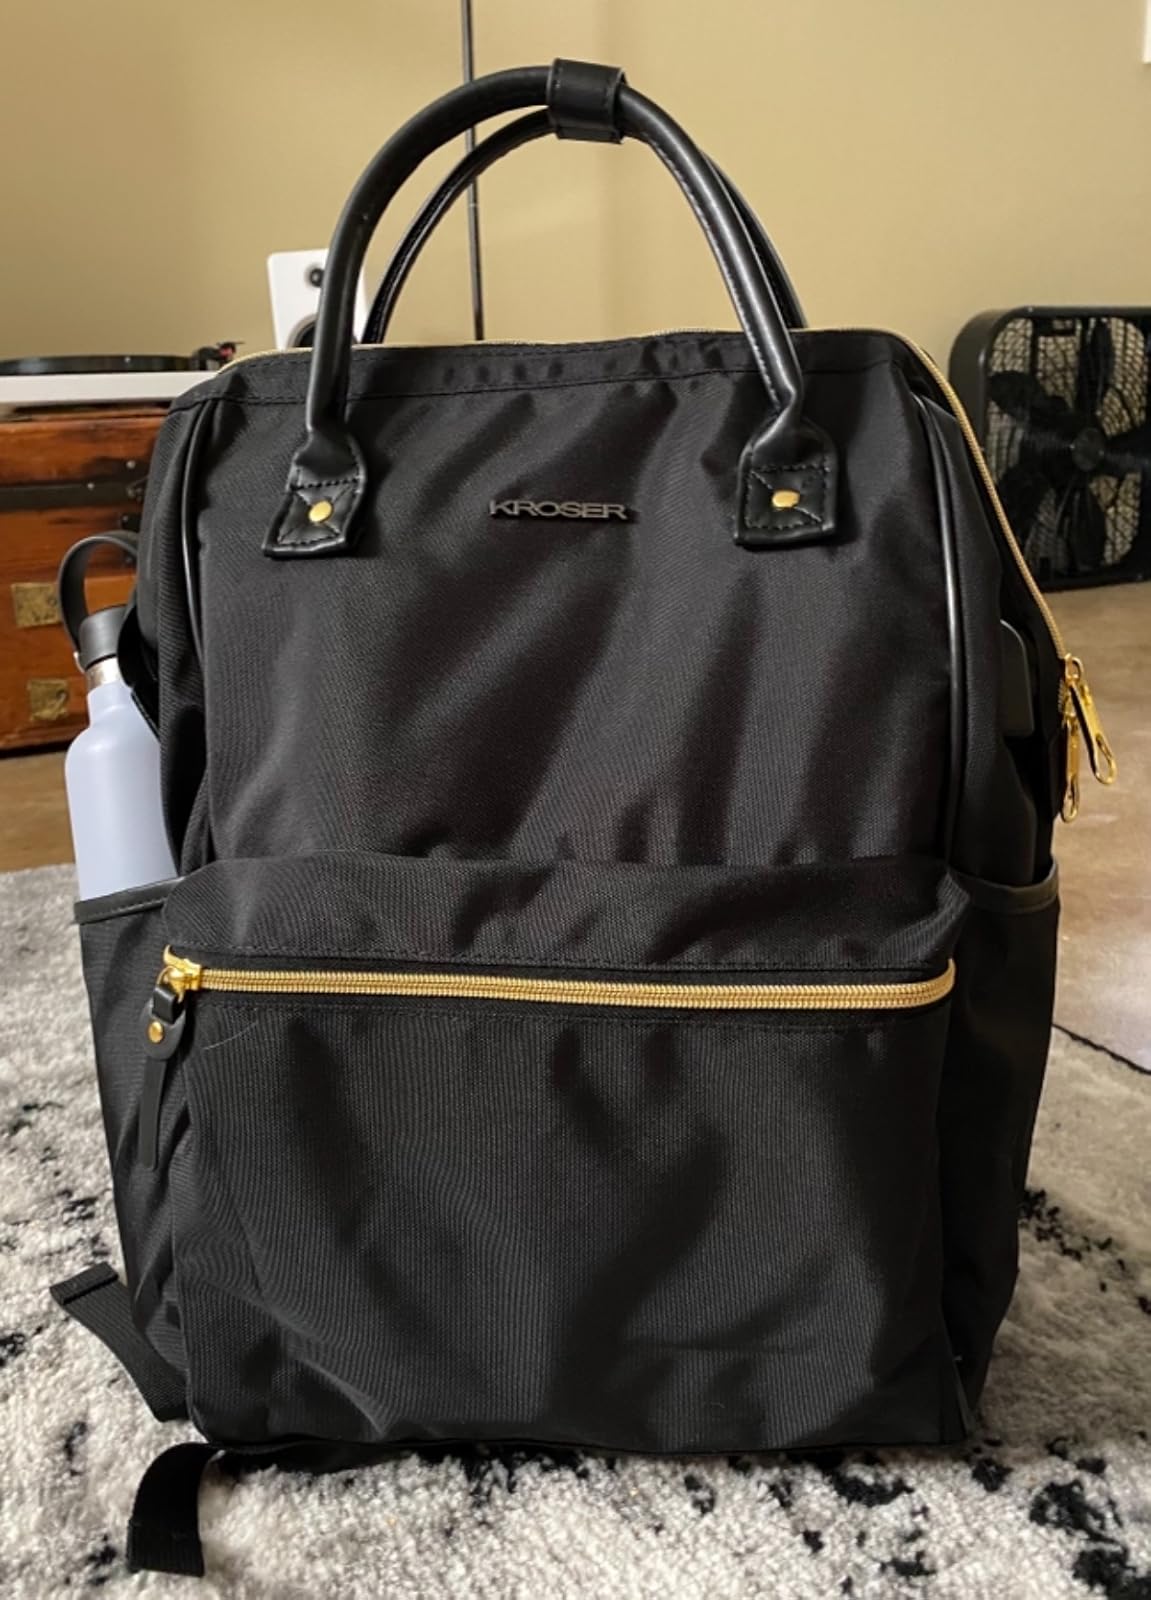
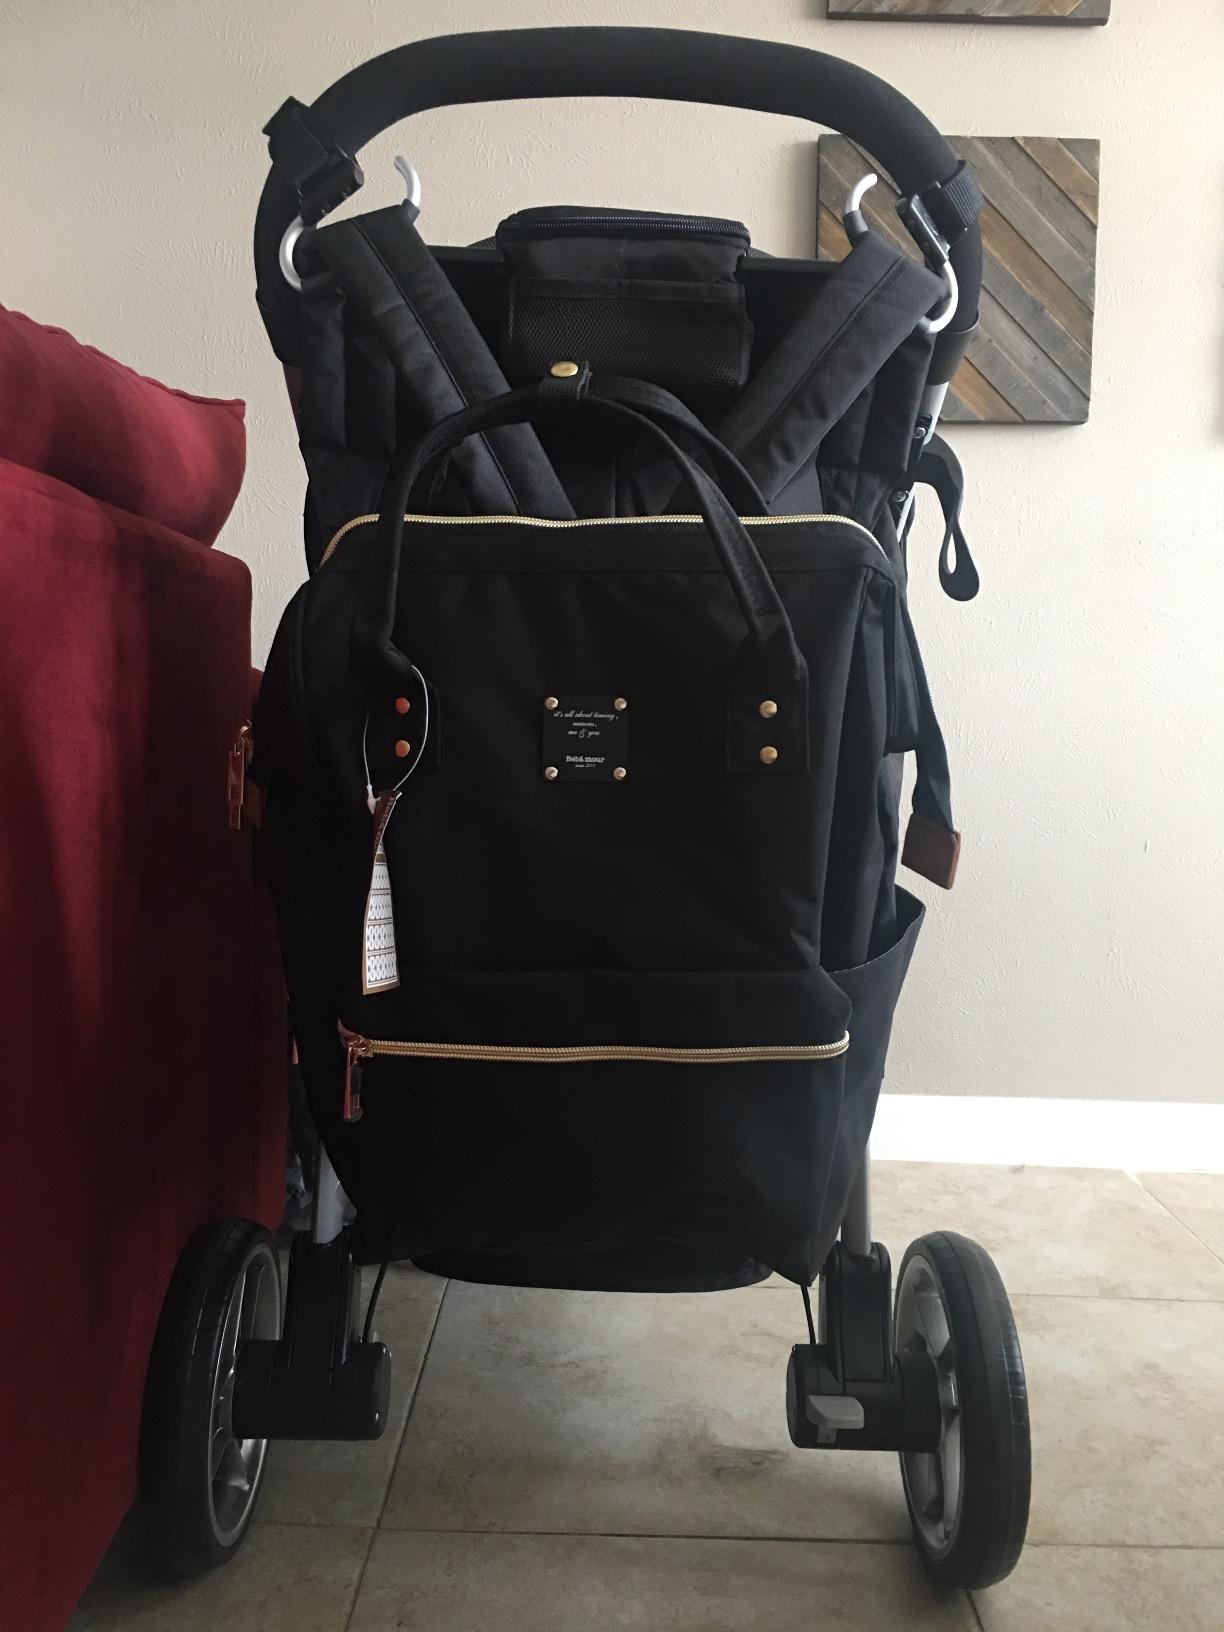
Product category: bag
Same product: no